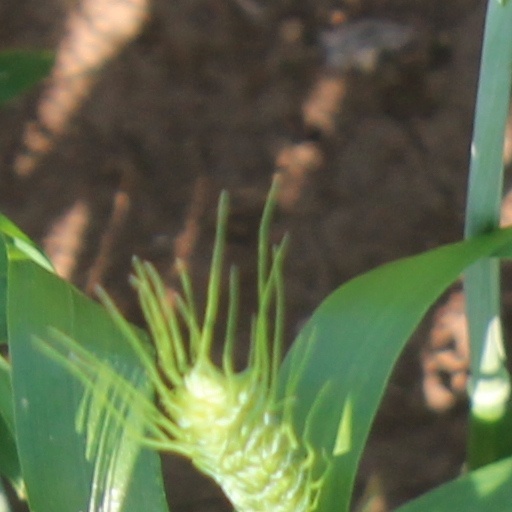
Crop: wheat